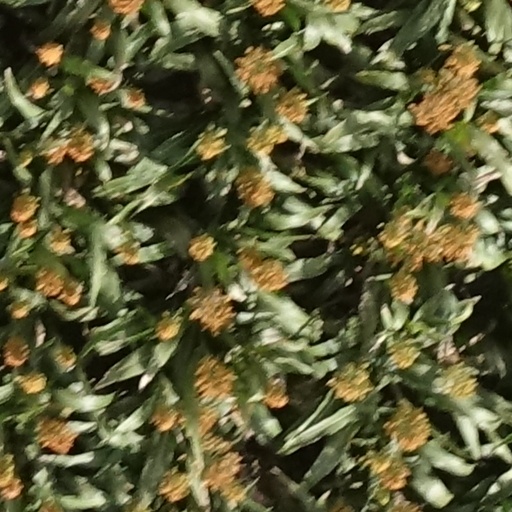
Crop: sorghum